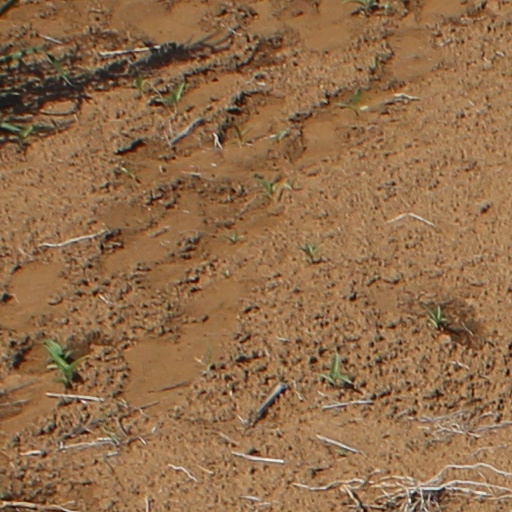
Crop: wheat